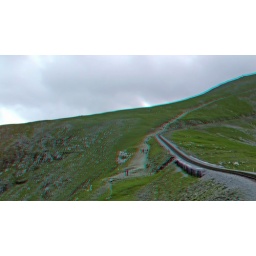
Mount Snowdon on the way up in anaglyph 3D stereo red blue glasses to view